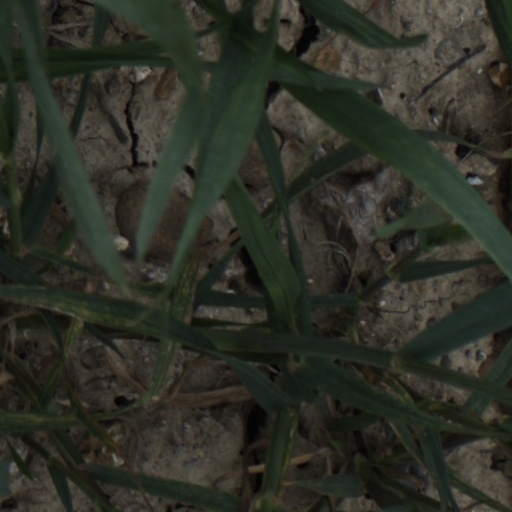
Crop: wheat